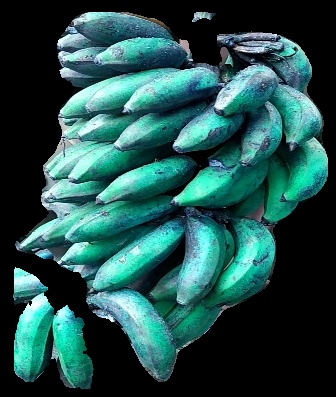
Variety: rasbale
Grade: grade3